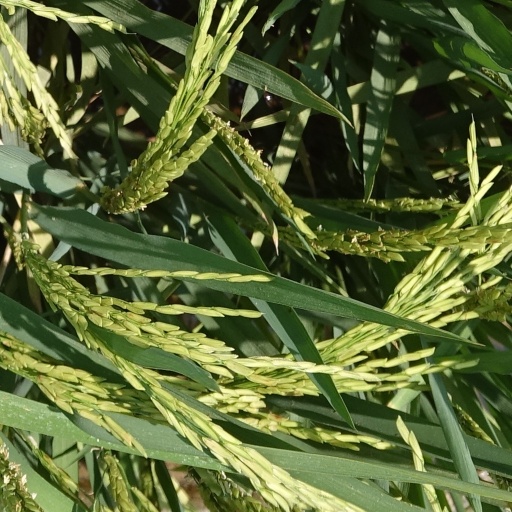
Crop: rice